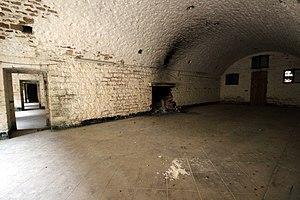
Une chambrée de troupe avec le couloir du fort du cognelot
Le fort du Cognelot, appelé aussi localement fort de Chalindrey et brièvement fort Vercingétorix, est un ouvrage faisant partie des fortifications de l'Est de la France du type Séré de Rivières. Il se situe au sommet de la montagne du Cognelot, à 470 mètres d'altitude, au sud-est de la commune de Chalindrey.